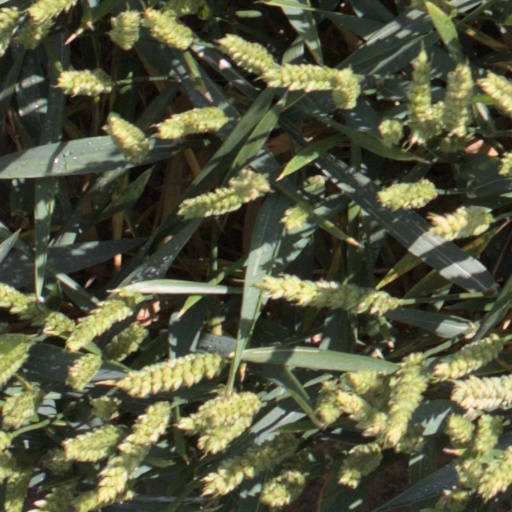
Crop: wheat